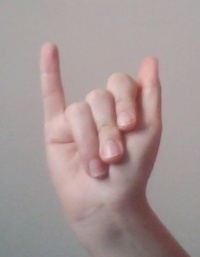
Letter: meem